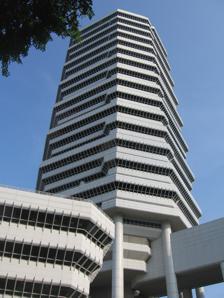
Building: The Concourse
Country: Malaysia
Year built: 1994
For similar uses, see Concourse (disambiguation) . 1°18′03.8″N 103°51′43.8″E / 1.301056°N 103.862167°E / 1.301056; 103.862167 Commercial and Residential in Beach Road, Singapore The Concourse 鸿福中心 General information Status Completed Type Commercial and Residential Architectural style High-rise Location 300 Beach Road , Singapore 199555 Owner Hong Fok Land Management Hong Fok Land Technical details Floor count 41 Website The Concourse The Concourse ( simplified Chinese : 鸿福中心 ; traditional Chinese : 鴻福中心 ; pinyin : Hóngfú zhōngxīn ) is a post-modern high-rise commercial and residential building on Beach Road Kallang , Singapore opposite Nicoll Highway MRT station . The Concourse is located in Singapore's "Golden Mile", which refers to the strip of land between Nicoll Highway and Beach Road. It was planned by the Singapore Government as a high-rise spine fronting Kallang Basin . The area used to be occupied by squatters and small marine industries. The Concourse's site was acquired in competition in the Urban Redevelopment Authority 's 8th Sales of Sites programme in 1979. A project, developed by Cheong Eak Chong 's Hong Fok Corporation, commenced in 1981 as the Hong Fok Centre but construction stopped when Singapore's economy was hit by a recession in the mid-1980s. In 1987, the architectural firm Architects 61 and architect Paul Rudolph re-designed the complex. They retained what was already constructed, and revamped the remainder in order to accommodate new programmatic requirements. Built at a cost of S$ 248.1 million and to a height of 175 metres (574 ft) for its office tower , The Concourse was completed on 5 February 1994. Architecture The Concourse is a mixed-use development , comprising a 41-story office tower, a three-level retail podium and nine storeys of serviced apartments . The three distinct components, with their different usage, have separate entrances . These overlook the traditional low-rise shophouses and office blocks in the Beach Road area. Paul Rudolph designed The Concourse as a "Tropical Skyscraper". His use of solar shading , wide overhangs , and communal gardens and external balconies has some similarities with the ideas advanced by Ken Yeang for the bioclimatic skyscraper. The correlation between form and function arises out of Rudolph's grounding in modern architecture , for he was taught by Walter Gropius at Harvard University . Approaching the city from Singapore Changi Airport , The Concourse's tower stands out as a landmark because of its distinctive silhouette when viewed from across the Kallang Basin . The tower is octagonal in plan , as the number " 8 " for the octagon is associated with prosperity in Chinese culture , and is typical of Paul Rudolph's buildings. It is also supported by huge pilotis , a feature that is shared with The Colonnade in Singapore. The distinctive soaring effect of the tower is accentuated by these lofty columns on the first storey which also effectively elevate the building, but is mitigated by the faceted façade of the serviced apartments and retail podium. The Concourse's most prominent architectural feature is the aluminium curtain wall system incorporating inclined windows that form clusters of units. These interlocking clusters are stacked vertically, like dinner plates , one above the other, rotating around the building. A five-storey atrium lobby greets visitors to The Concourse, and 14 sky-atria within the tower form reception lobbies for multinational corporations and organisations. The serviced apartment units in the lower block vary in size, and facilities include a swimming pool, squash courts and a fitness centre . The apartments overlook Nicoll Highway and the Kallang River Basin. Shops are arranged around a three-storey sky-lit atrium in the retail podium. Due to its unique and unconventional building design , a scale model of The Concourse once went for an architectural exhibition tour around the world. Gallery Early design for The Concourse, circa 1979–1981. The Concourse's aluminium curtain wall system. The Concourse, by Beach Road References